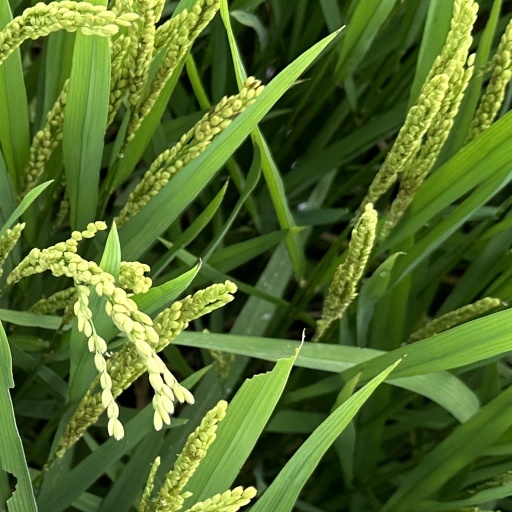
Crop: rice